Vayigash

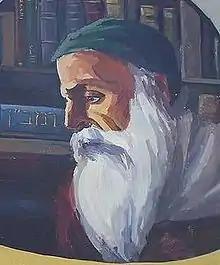
Naḥmanides

Rav Judah in the name of Samuel deduced from Genesis 47:14 that Joseph gathered in and brought to Egypt all the gold and silver in the world. The Gemara noted that Genesis 47:14 says: "And Joseph gathered up all the money that was found in the land of Egypt, and in the land of Canaan," and thus spoke about the wealth of only Egypt and Canaan. The Gemara found support for the proposition that Joseph collected the wealth of other countries from Genesis 41:57, which states: "And all the countries came to Egypt to Joseph to buy corn." The Gemara deduced from the words "and they despoiled the Egyptians" in Exodus 12:36 that when the Israelites left Egypt, they carried that wealth away with them. The Gemara then taught that the wealth lay in Israel until the time of King Rehoboam, when King Shishak of Egypt seized it from Rehoboam, as 1 Kings 14:25–26 reports: "And it came to pass in the fifth year of king Rehoboam, that Shishak king of Egypt came up against Jerusalem; and he took away the treasures of the house of the Lord, and the treasures of the king's house."